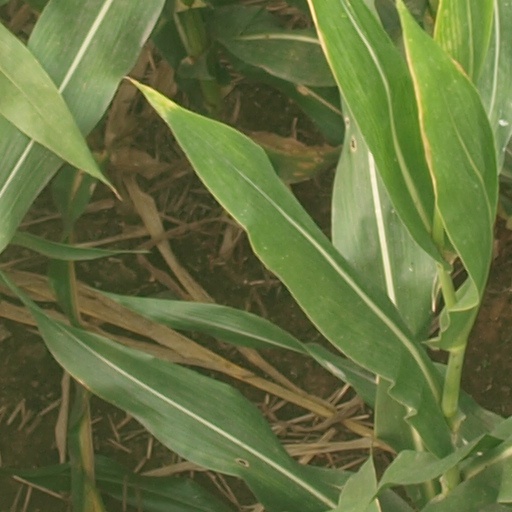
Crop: maize; corn